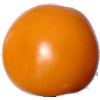
Label: yellow_tomato